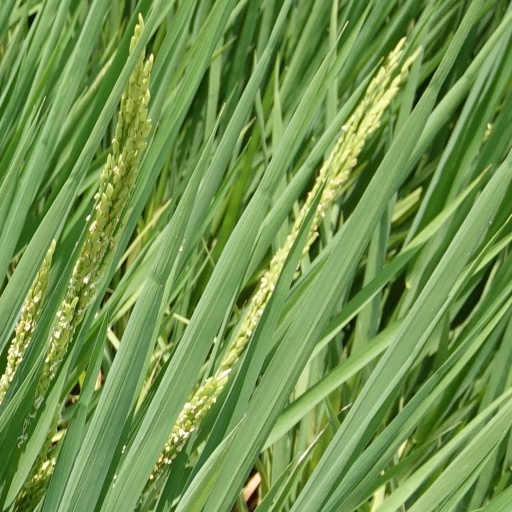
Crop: rice